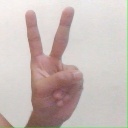
अक्षर: क